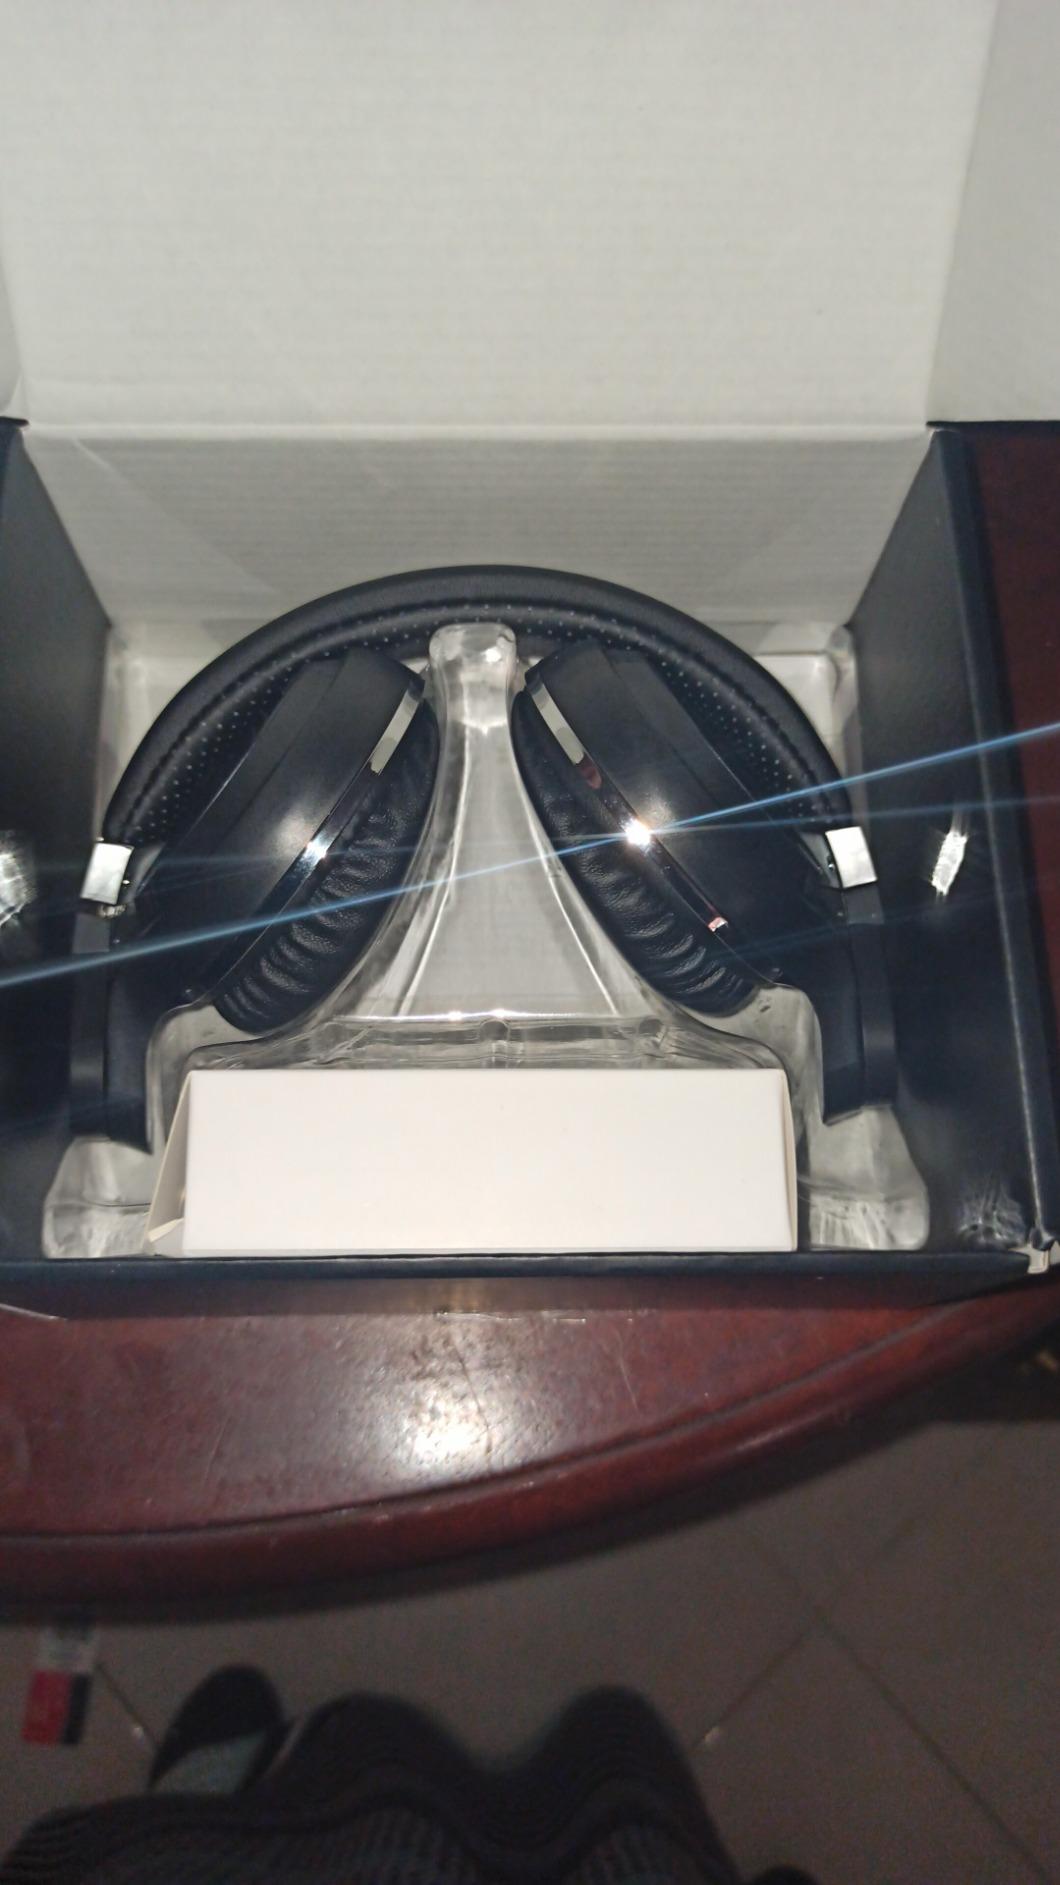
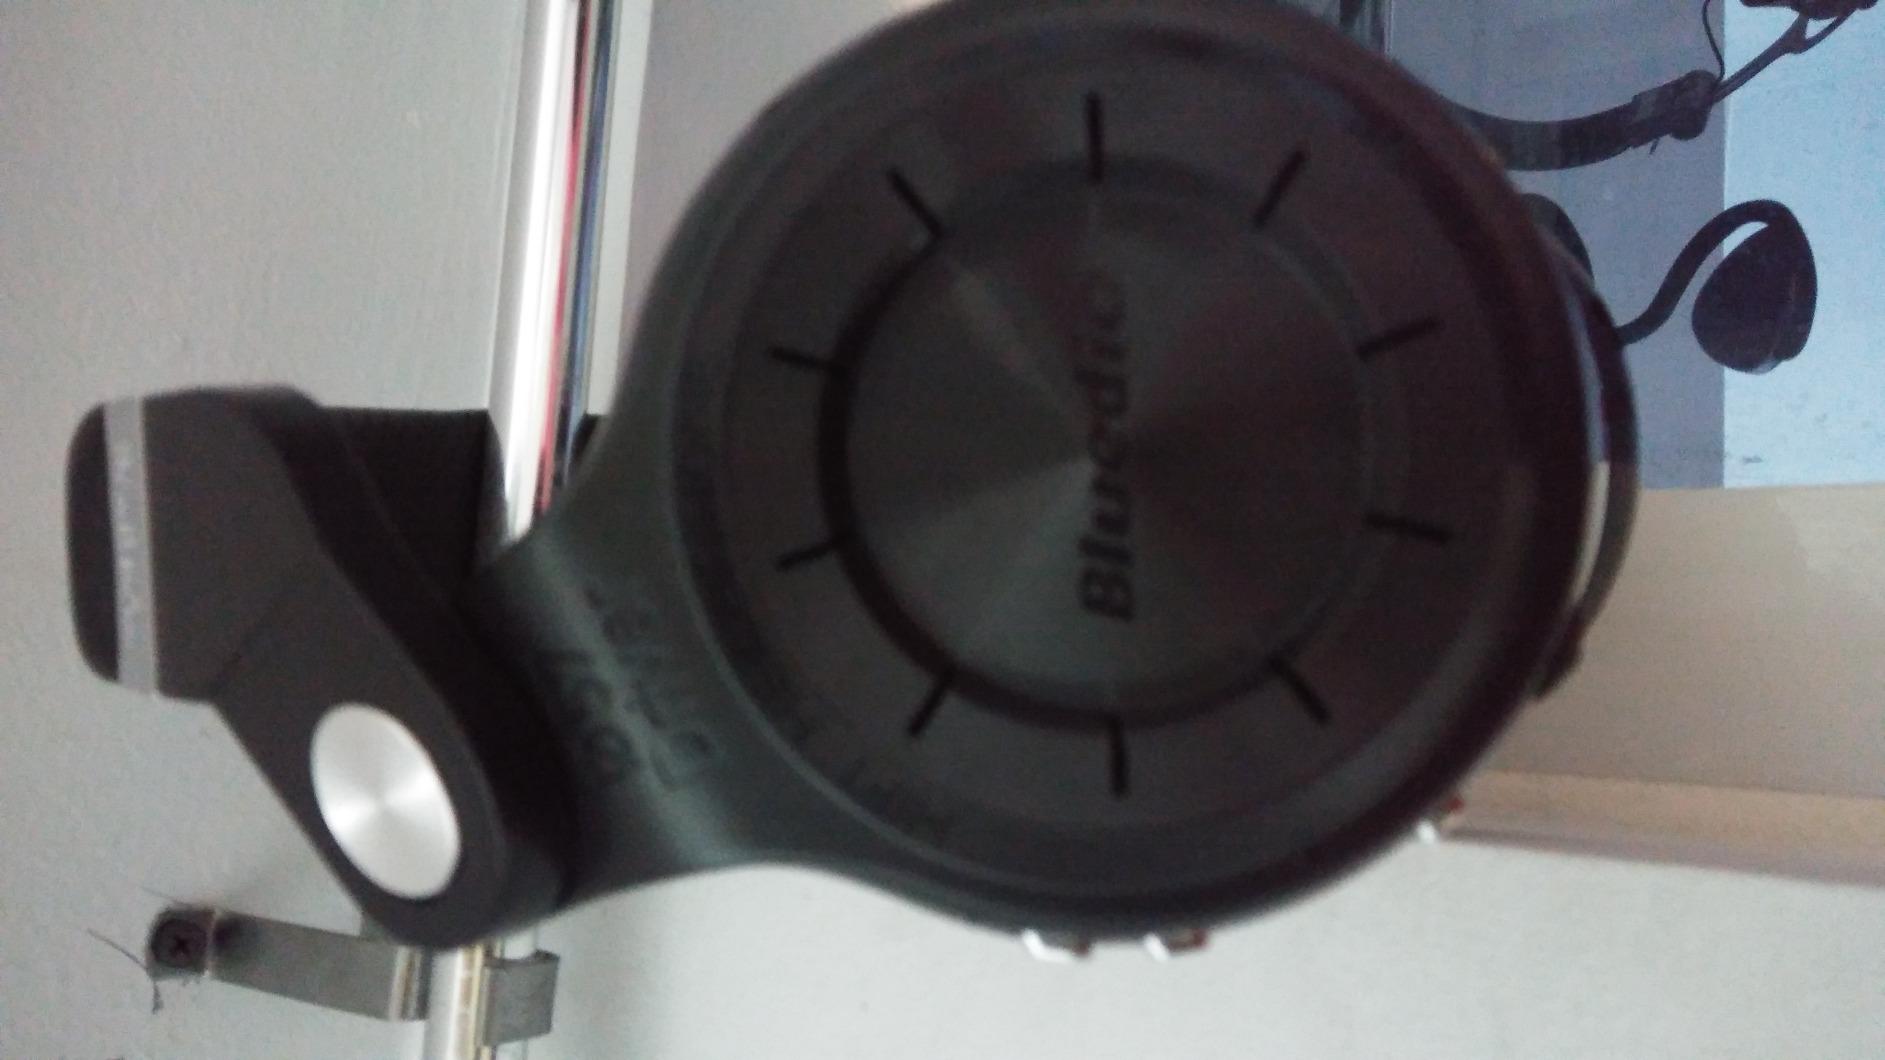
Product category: headphones
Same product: yes